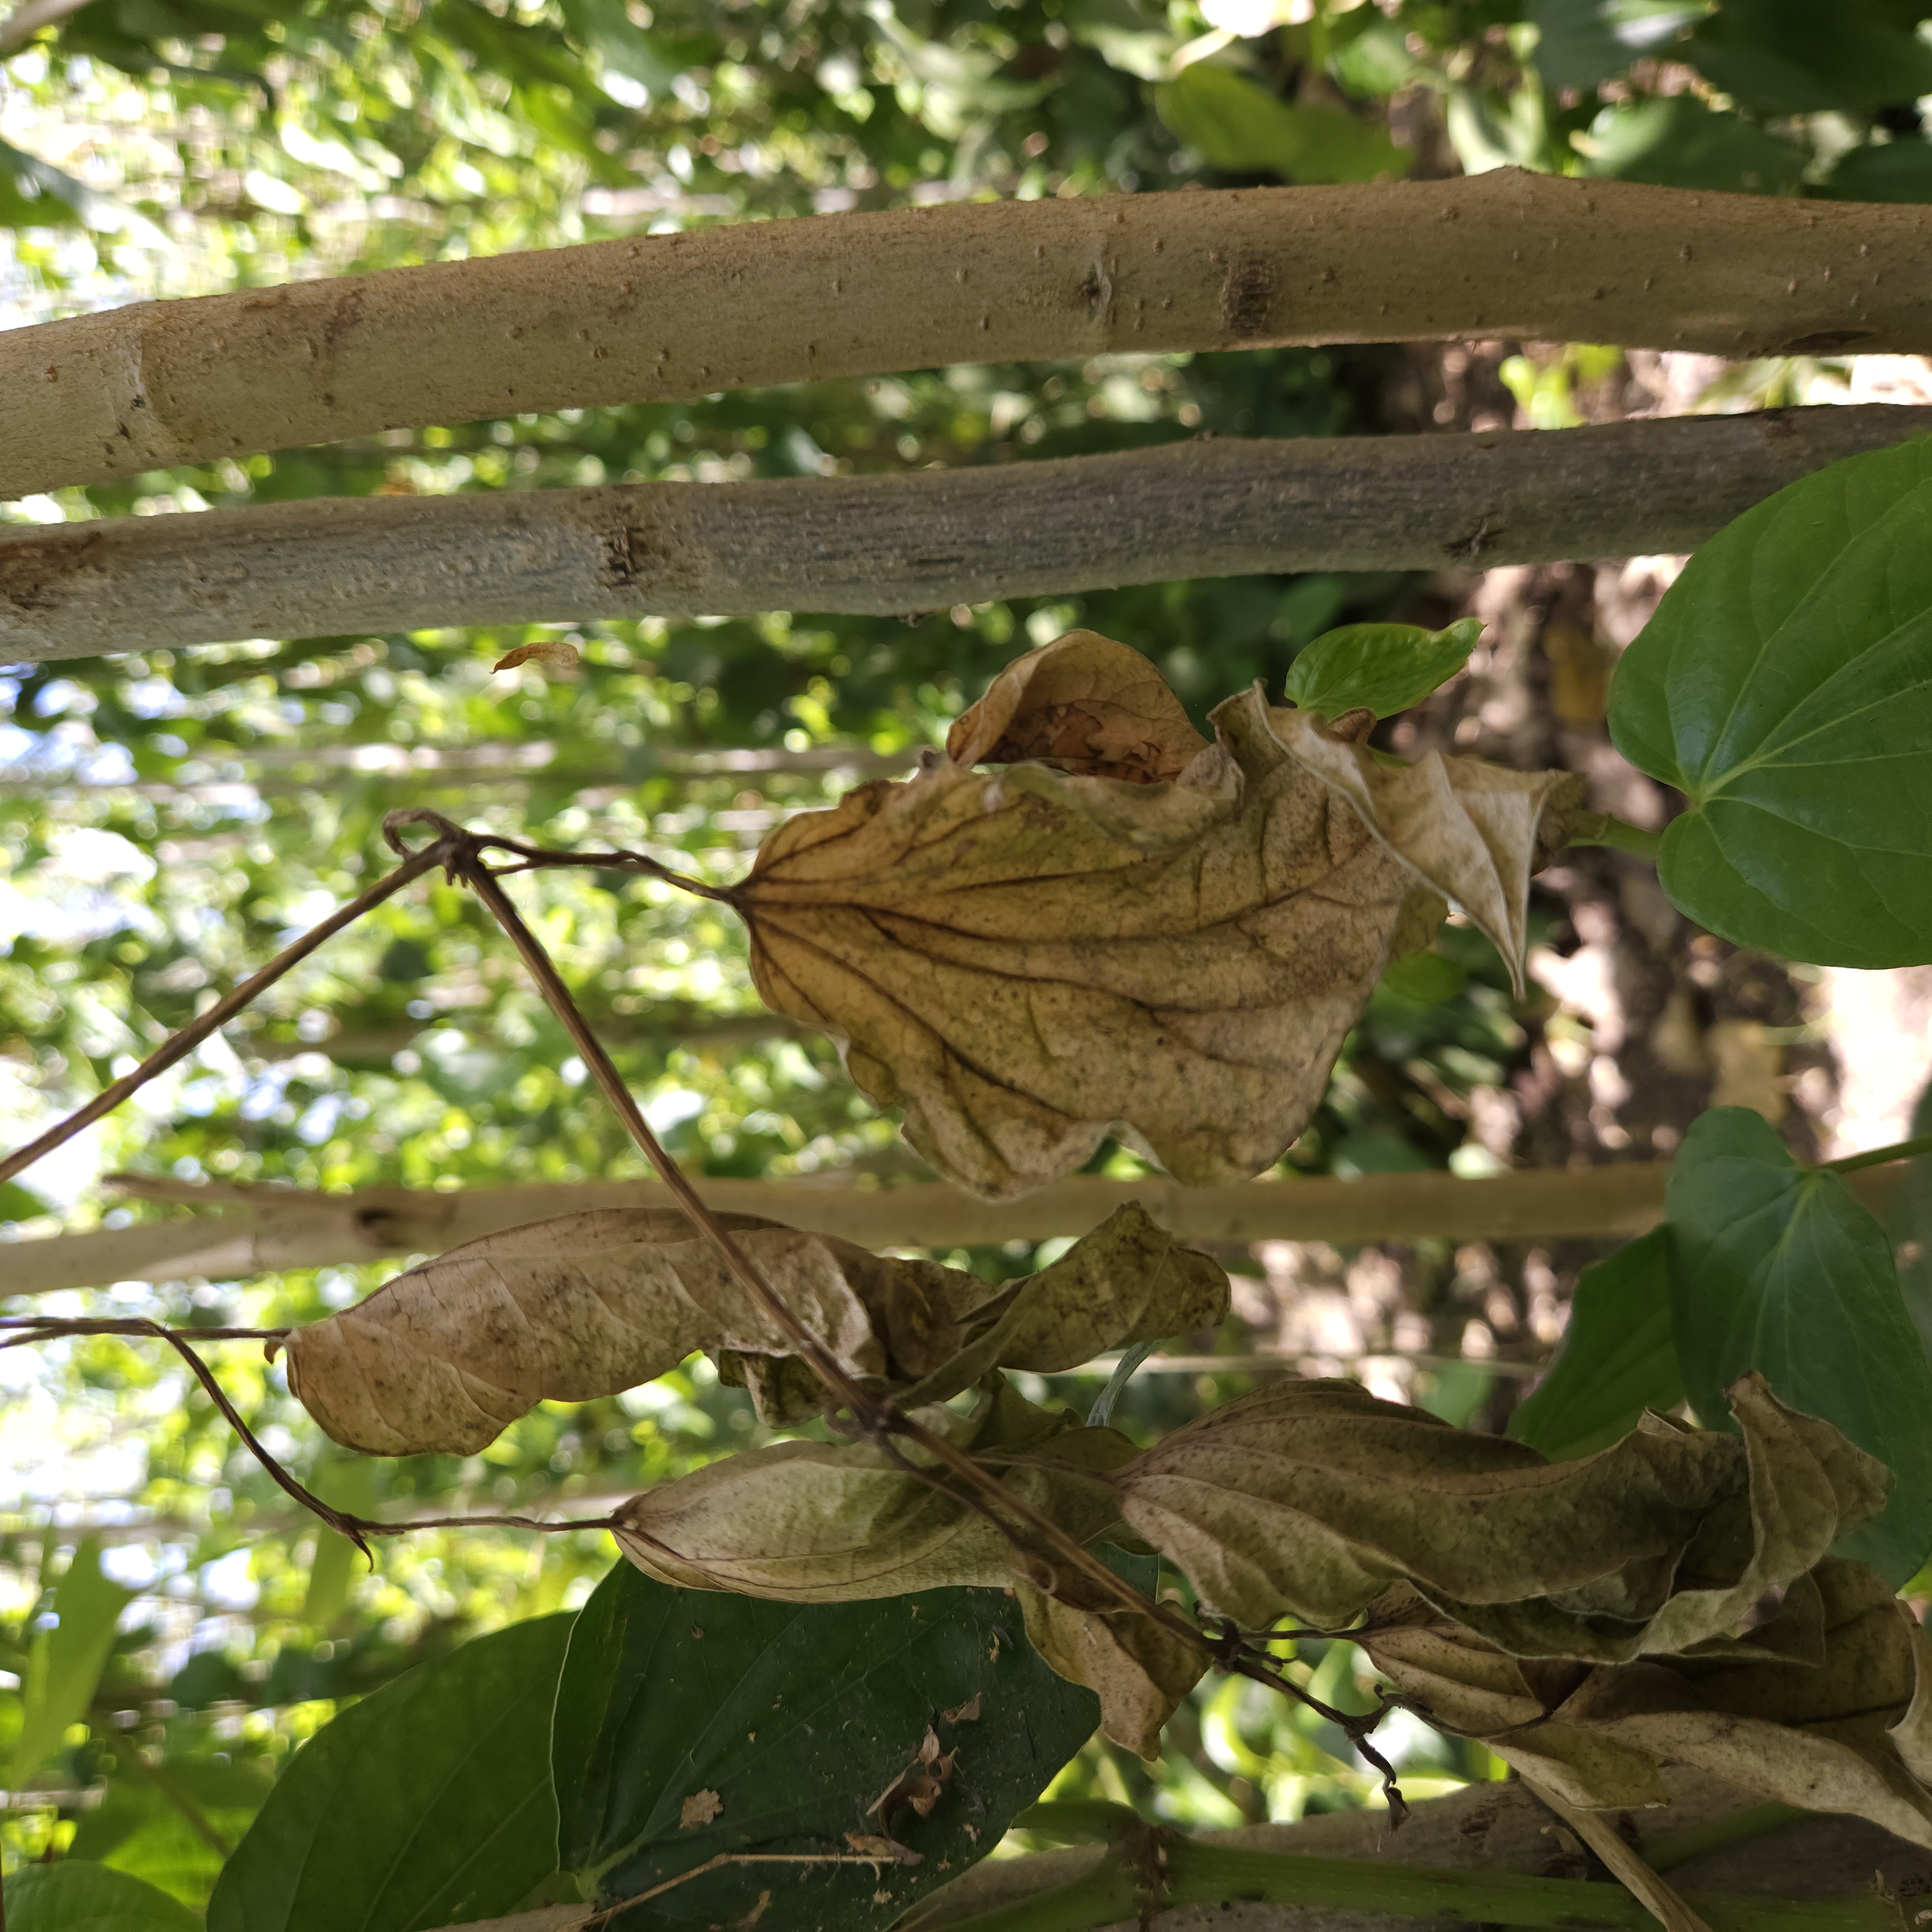
Label: Dried